Myers–Briggs Type Indicator

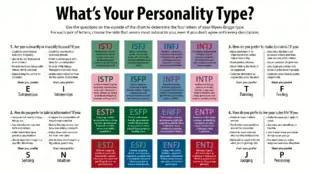

The Myers–Briggs Type Indicator (MBTI) is a self-report questionnaire that makes pseudoscientific claims to categorize individuals into 16 distinct "psychological types" or "personality types".